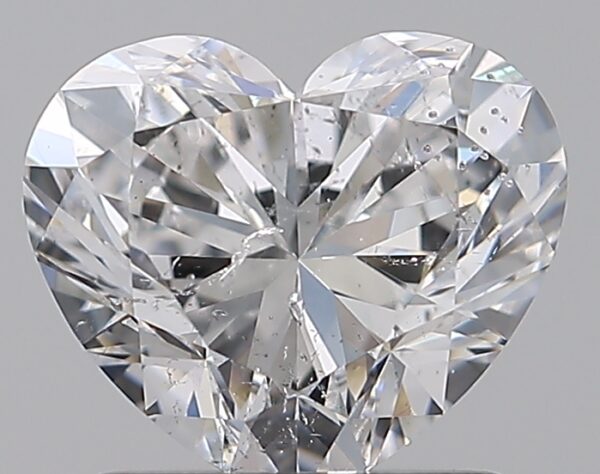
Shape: heart
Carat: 1.2
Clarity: SI2
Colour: D
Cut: EX
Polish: EX
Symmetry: VG
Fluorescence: M
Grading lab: GIA
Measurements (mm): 6.29 x 7.31 x 4.23